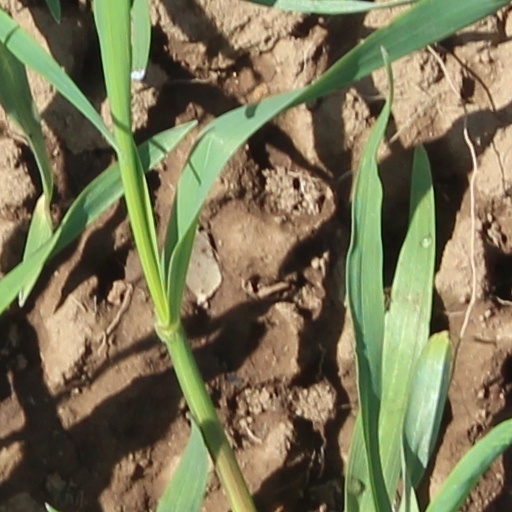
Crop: wheat